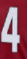
Number: 4